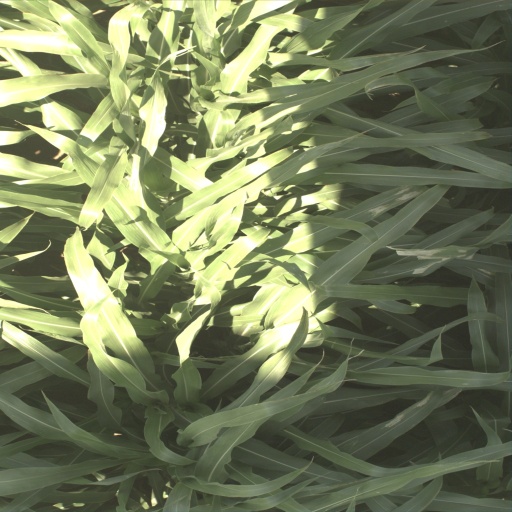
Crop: sorghum